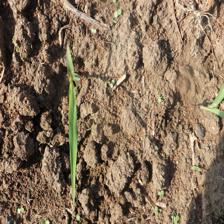
Label: Sorghum